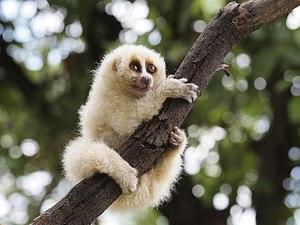
Le nycticèbe de Java est un primate originaire des parties occidentale et centrale de l'île de Java, en Indonésie. Longtemps considérée comme une sous-espèce du loris lent, des études génétiques et morphologiques récentes tendent à le considérer comme une espèce, à part entière, Nycticebus javanicus. Selon l'Union internationale pour la conservation de la nature, l'espèce est en danger critique d'extinction en raison du braconnage lié au trafic d'animaux de compagnie exotiques ainsi que de l'utilisation de cet animal dans la médecine traditionnelle. Les populations restantes ont une faible densité et la destruction de leur habitat est une menace importante.